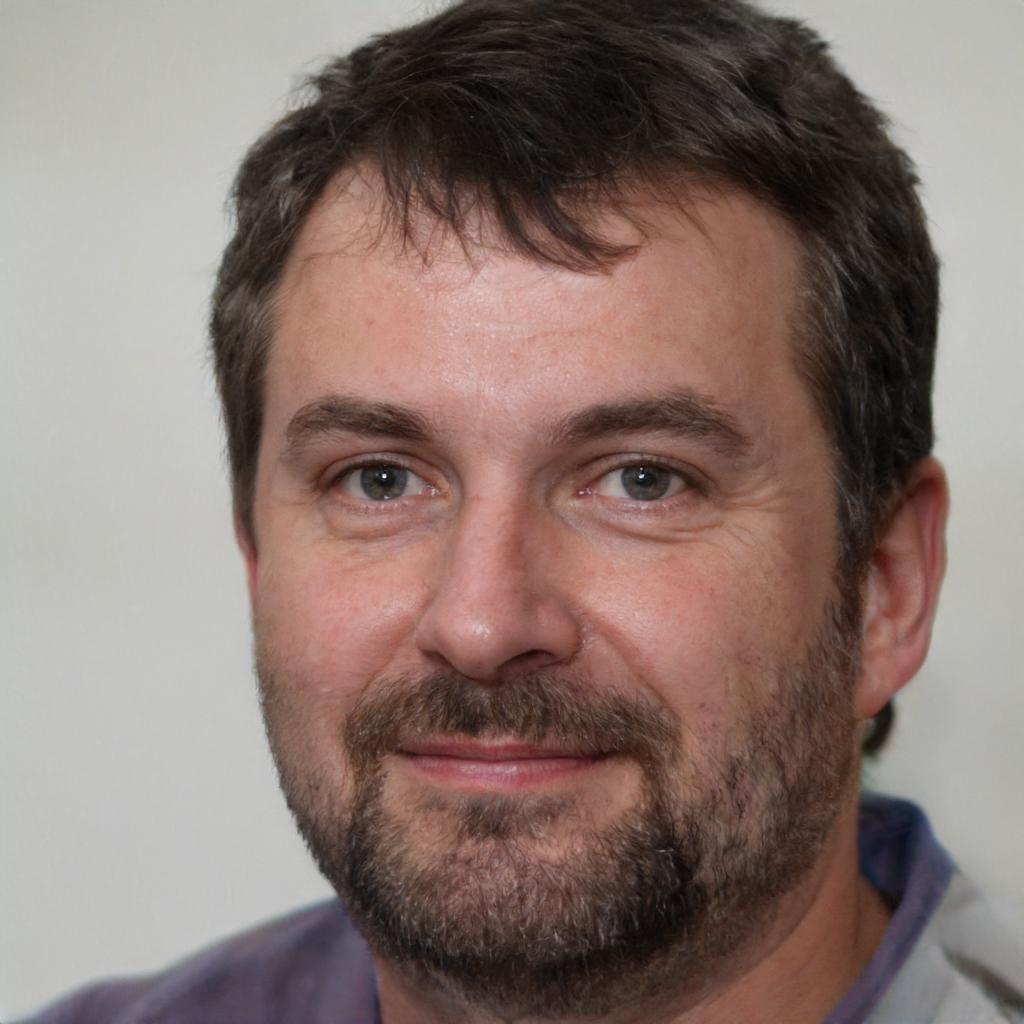
Gender: Male